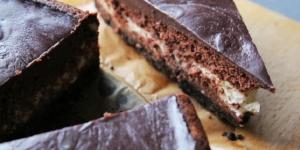
cheesecake de chocolate